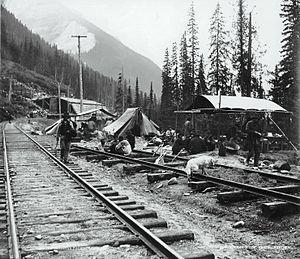
Photographie, Groupe d'ouvriers chinois du CP, Parc des Glaciers, C.-B., 1889, William McFarlane Notman, Plaque sèche à la gélatine, 20 x 25 cm
Le Chemin de fer Canadien Pacifique est une compagnie de chemin de fer canadienne de classe I. Son réseau s'étend de Vancouver à Montréal et dessert également de grandes villes des États-Unis comme Minneapolis, Chicago et New York. Son siège se trouve à Calgary en Alberta.